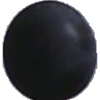
Label: blue_grape